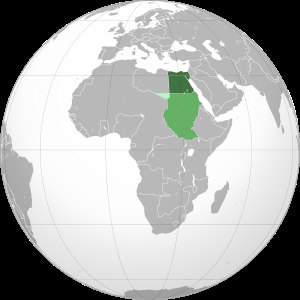
Sultanatet Egypten
Mørkegrønt: Sultanatet Egypten